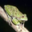
Label: frog